Adrian Smith (basketball)

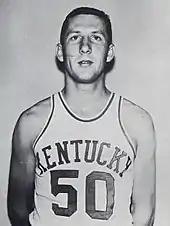
Smith from the 1958 "Kentuckian"

Smith enrolled to play basketball at Northeast Mississippi Junior College (now known as Northeast Mississippi Community College). After Smith excelled on the court, Northeast coach Bonner Arnold convinced legendary University of Kentucky coach Adolph Rupp to send a scout to see Smith, and UK offered a scholarship.